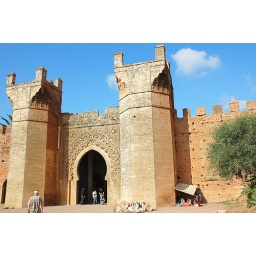
Entrance to the Necropolis of Chellah - once believed to have a golden fish living in the gardens.